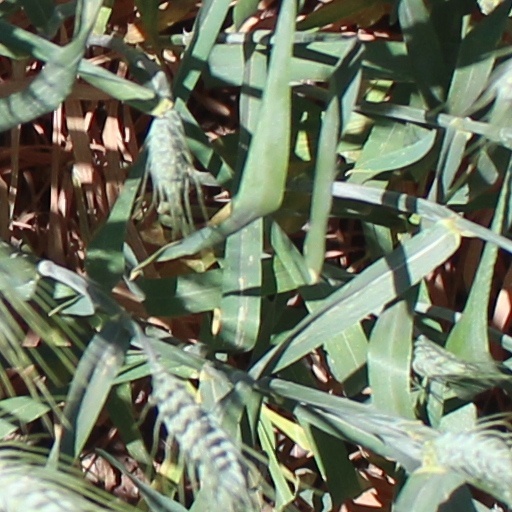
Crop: wheat